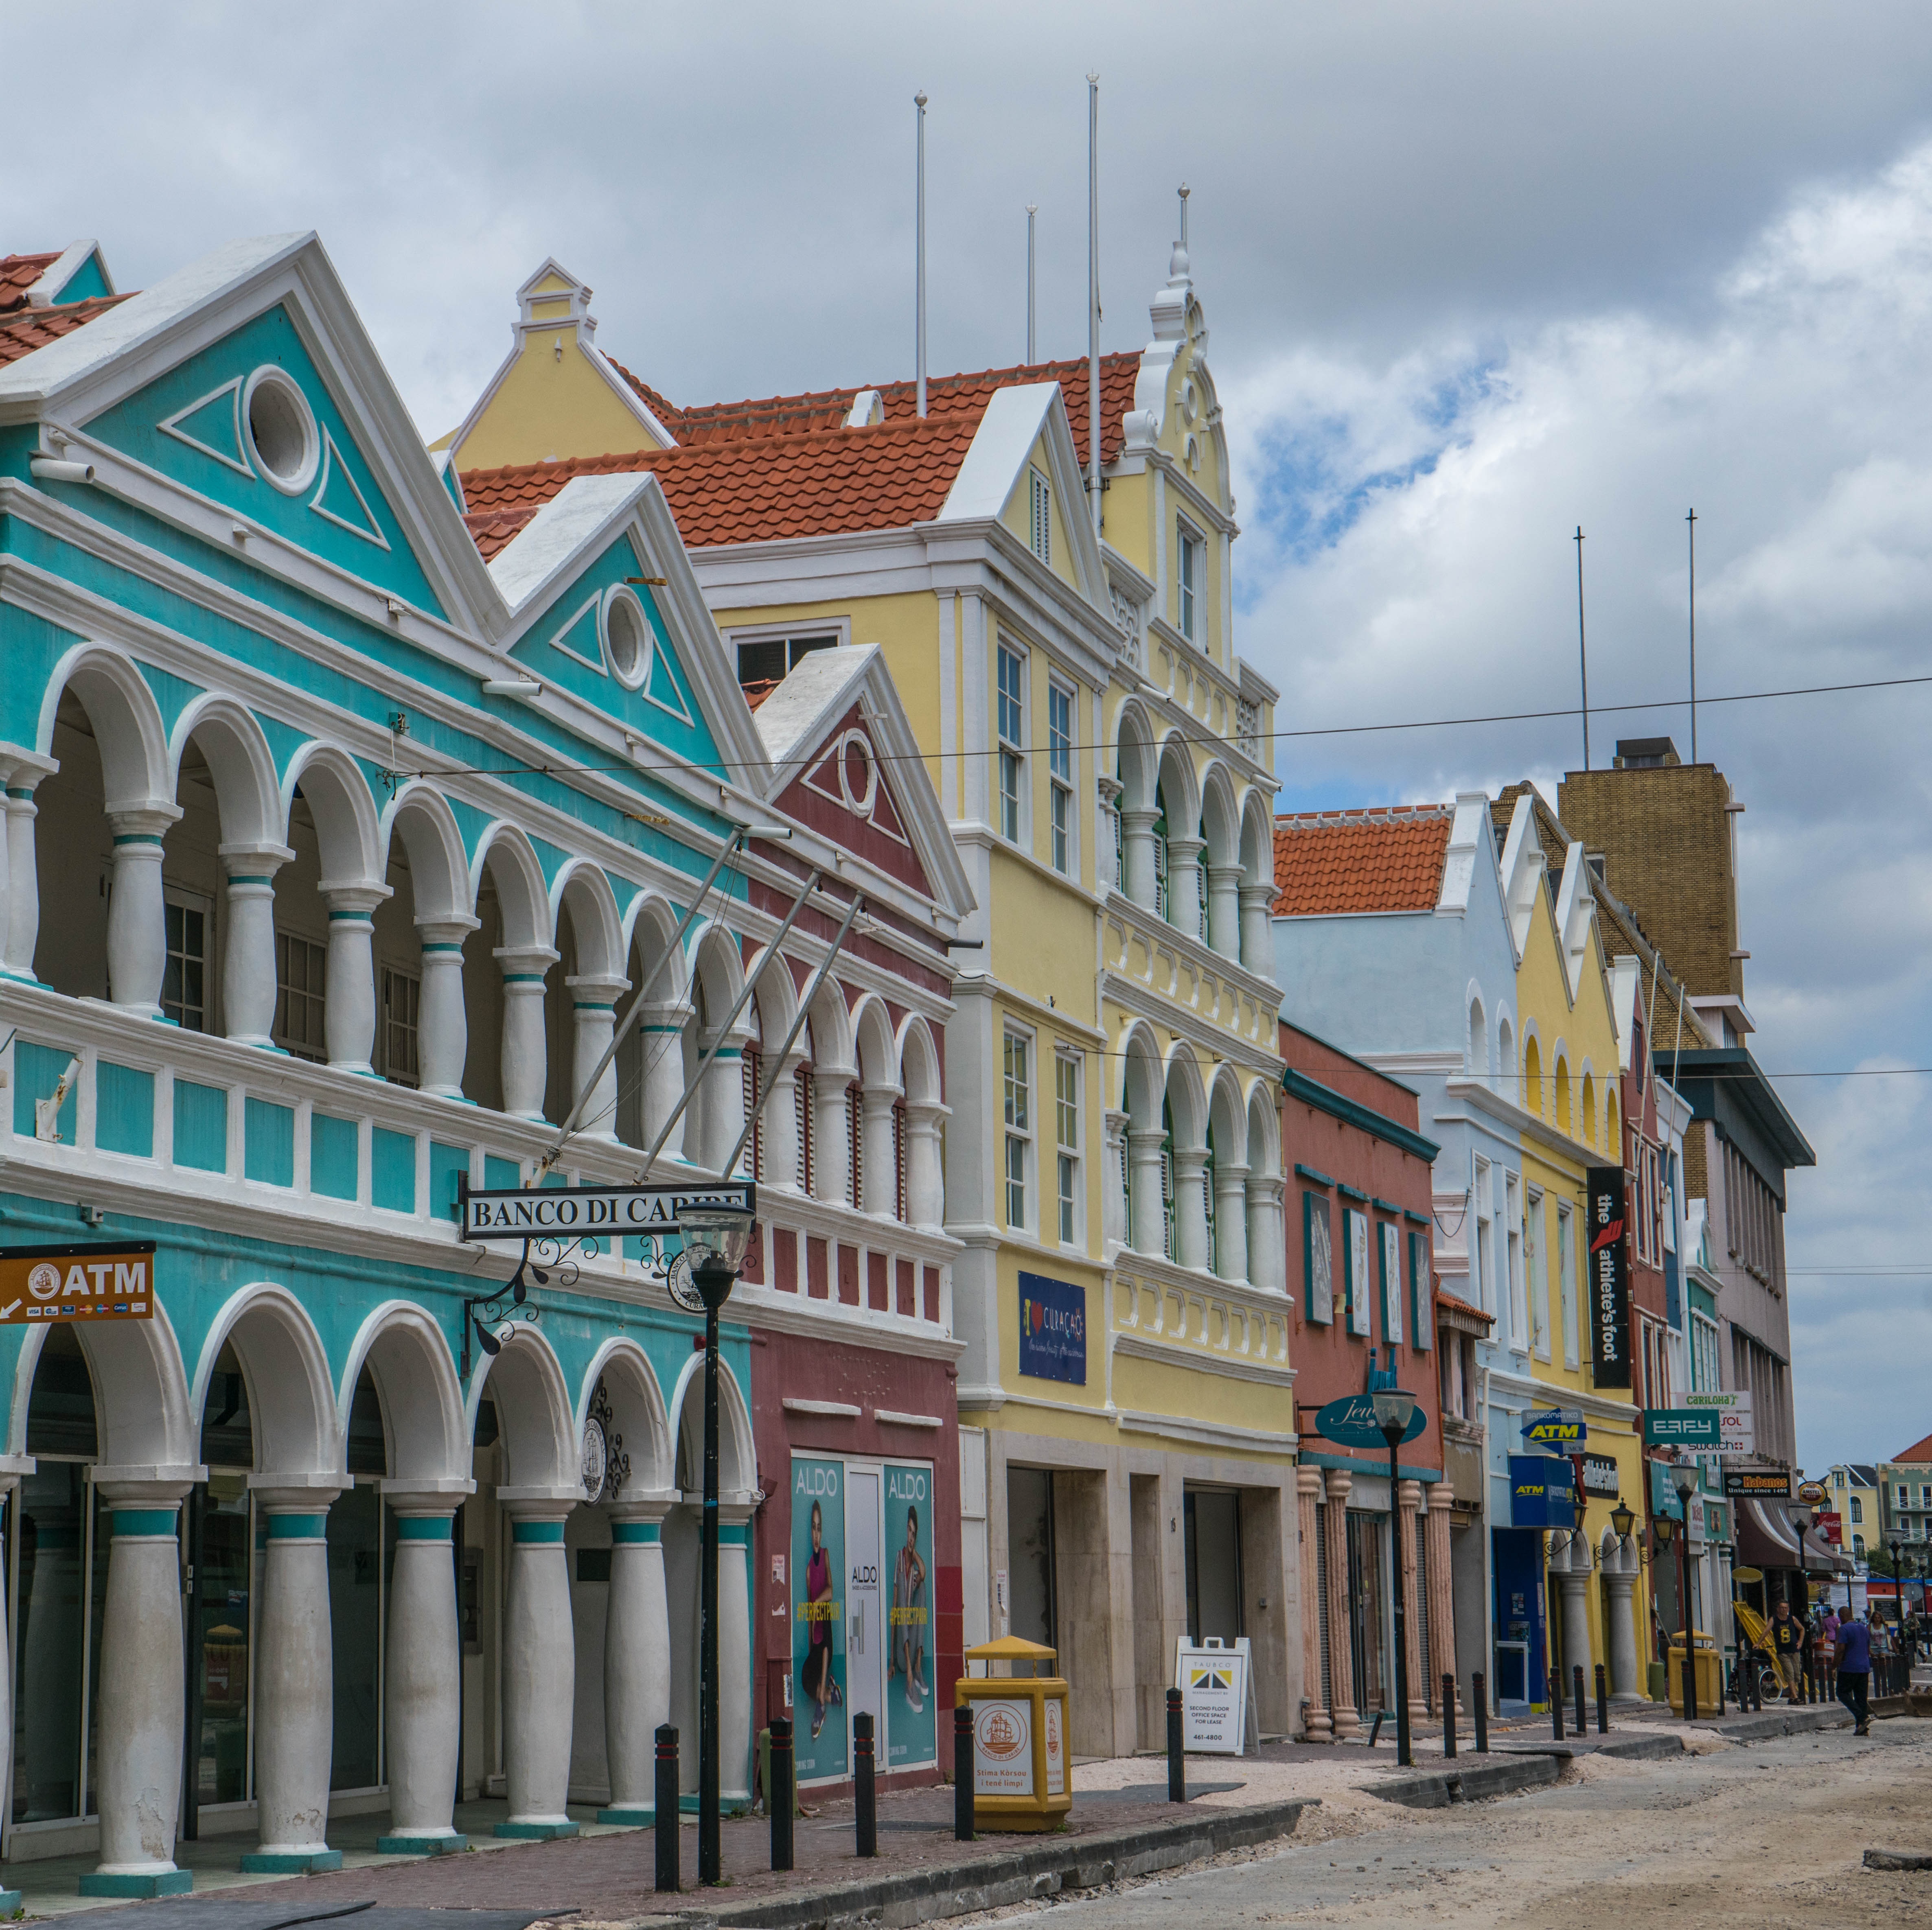
architecture, road, street, town, building, palace, city, cityscape, travel, color, island, facade, exterior, port, colorful, tourism, netherlands, infrastructure, dutch, style, caribbean, antilles, neighbourhood, curacao, urban area, willemstad, human settlement